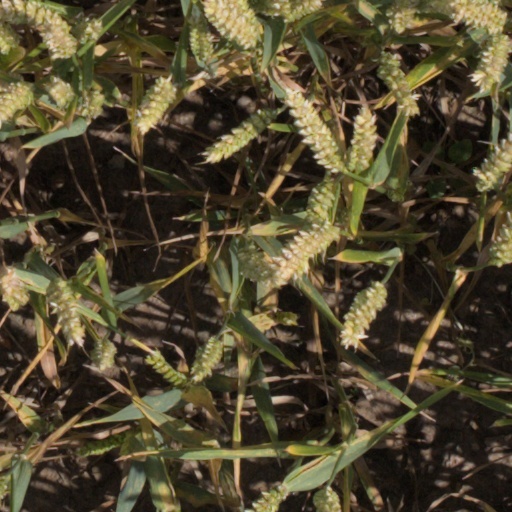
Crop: wheat